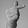
ASL letter: T